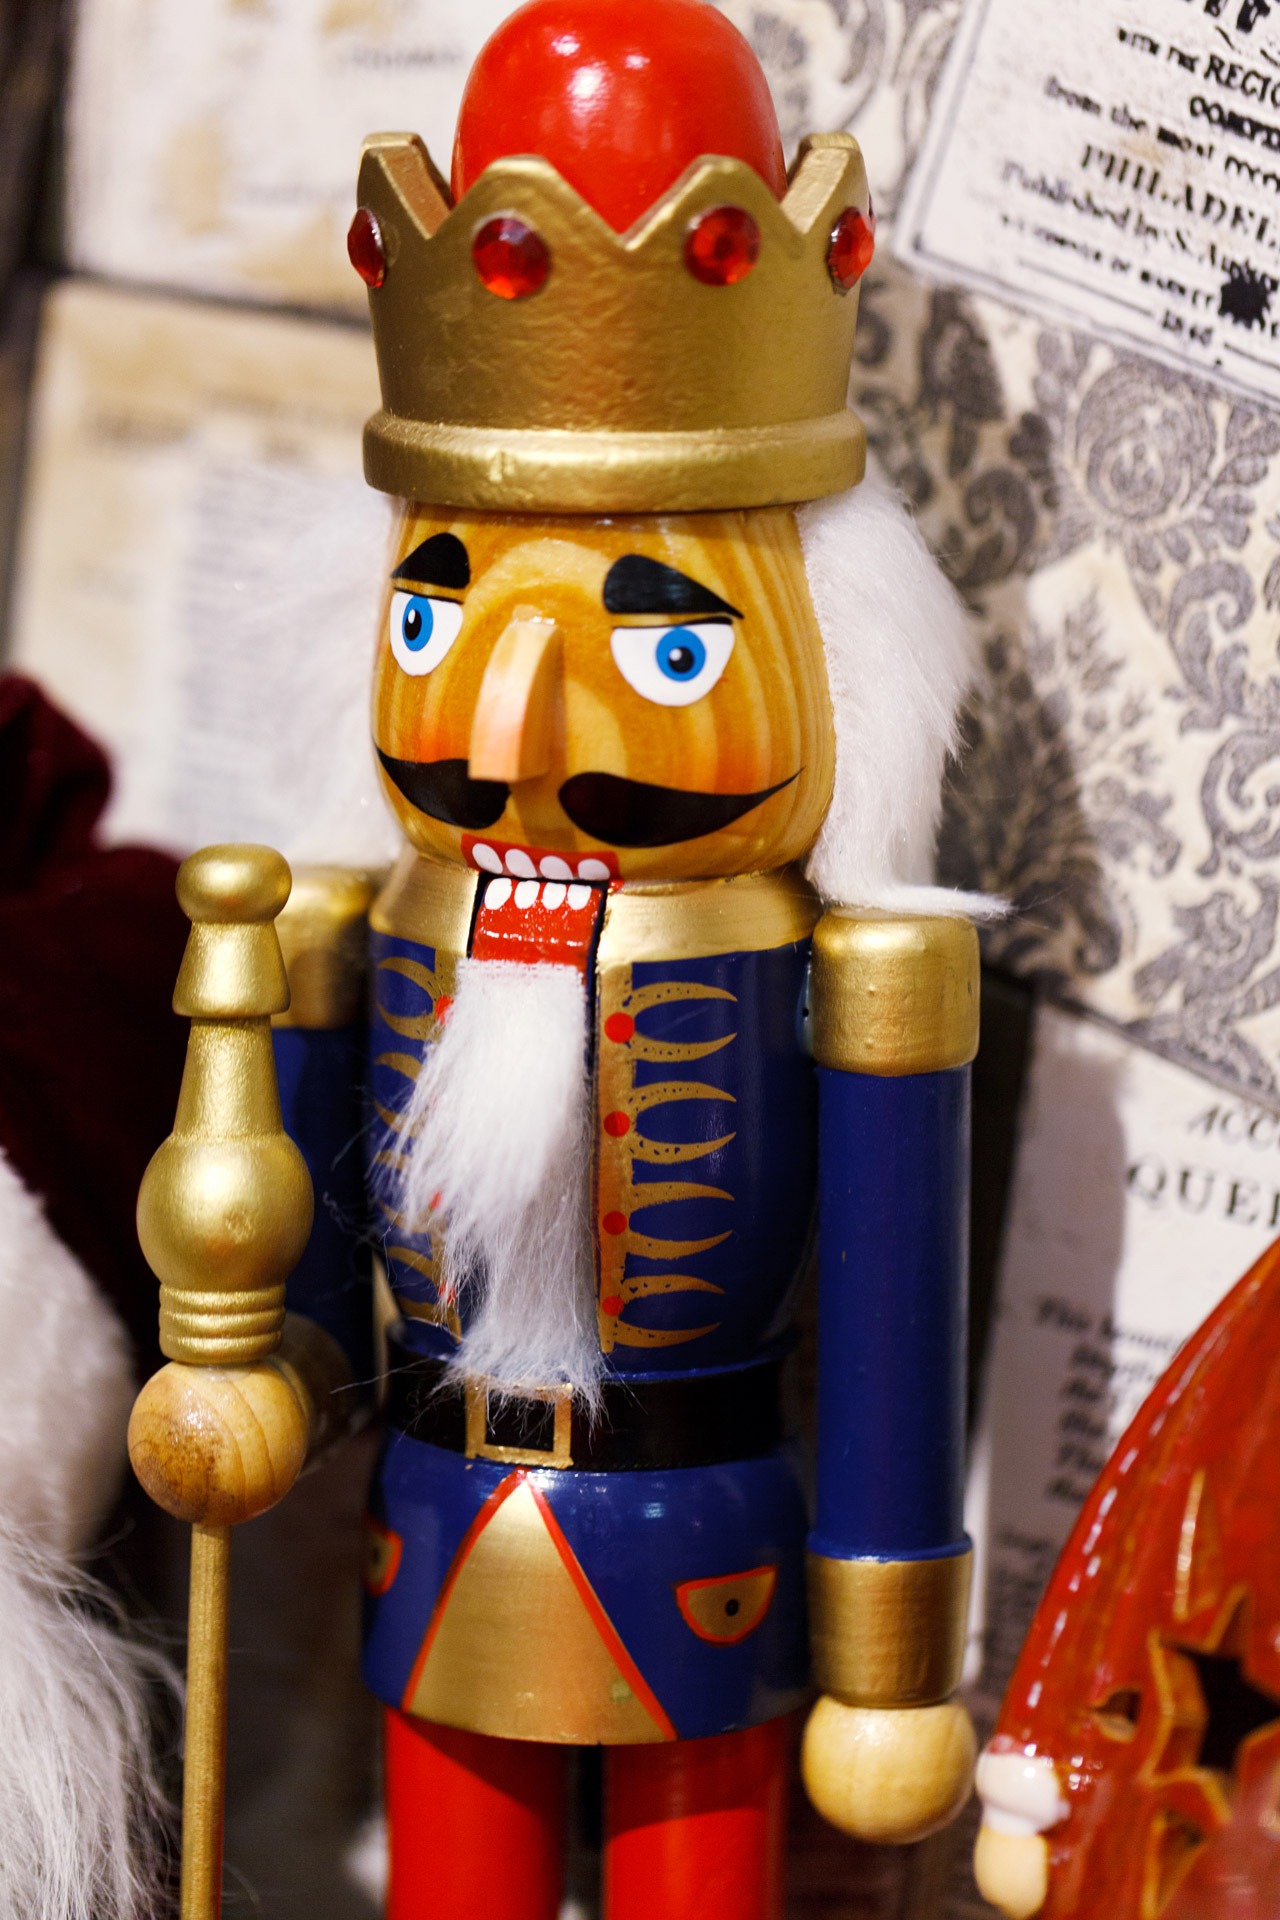
tool, statue, decoration, soldier, hat, christmas, toy, decor, festive, christmas decoration, face, doll, figure, wooden, figurine, seasonal, uniform, xmas, traditional, nutcracker, decorative nutcracker, nut cracker